Manfredonia Cathedral

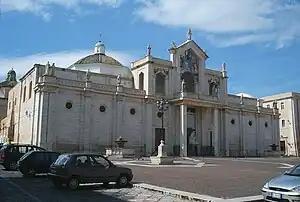

Manfredonia Cathedral ("Cattedrale di San Lorenzo Maiorano") is a Roman Catholic cathedral in Manfredonia in Italy, dedicated to Saint Laurence of Siponto ("Laurence Majoranus"), one of the patron saints of the city. Formerly the archiepiscopal seat of the Archdiocese of Siponto, later known as Manfredonia, it is now the seat of the Archbishop of Manfredonia-Vieste-San Giovanni Rotondo.